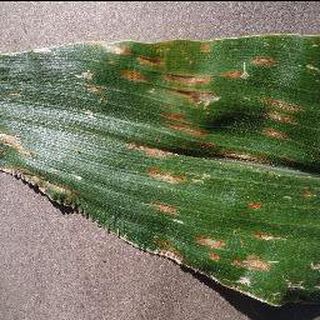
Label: corn_cercospora_leaf_spot